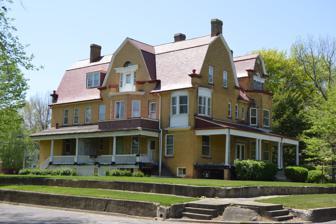
Building: Stephan A. Foley House
Country: United States of America
Year built: 1898
Historic house in Illinois, United States United States historic place Stephan A. Foley House U.S. National Register of Historic Places View from east Show map of Illinois Show map of the United States Location 427 Tremont St., Lincoln, Illinois Coordinates 40°9′8″N 89°21′53″W / 40.15222°N 89.36472°W / 40.15222; -89.36472 Area 0.6 acres (0.24 ha) Built 1898 ( 1898 ) Architect Otis, W. A. Architectural style Colonial Revival, Queen Anne NRHP reference No. 84001141 Added to NRHP May 3, 1984 The Stephan A. Foley House is a historic house located at 427 Tremont St. in Lincoln , Illinois . The house was built in 1898 for Stephan A. Foley, a county judge and prominent local philanthropist. Architect W. A. Otis likely designed the house, a Queen Anne home with Colonial Revival details. The house's irregular shape and its porches and bays are typical of Queen Anne buildings. Colonial Revival elements of the house include its gambrel roofs, Palladian windows, swans neck pediments , and quoins on the corners. The house was added to the National Register of Historic Places on May 3, 1984. References